Stéphane Cueff

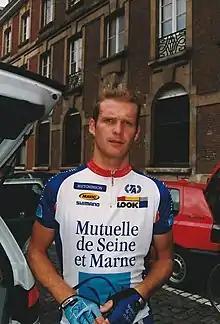

Stéphane Cueff (born 14 October 1969) is a French former professional racing cyclist. He rode in the 1997 Tour de France.